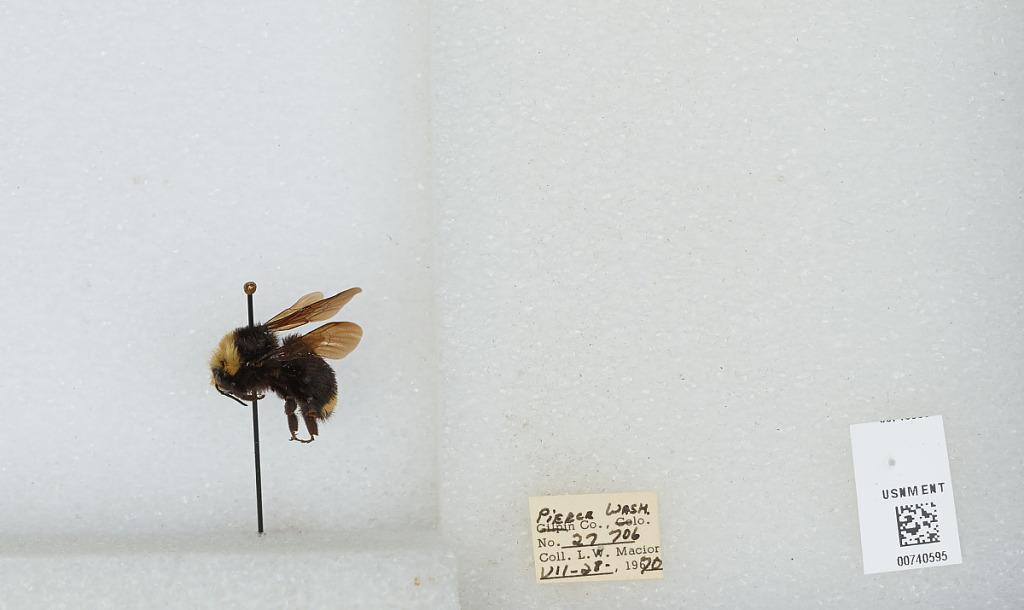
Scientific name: Bombus (Pyrobombus) vosnesenskii Radoszkowski
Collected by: L. Macior
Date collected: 1970-7-28
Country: United States
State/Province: Washington
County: Pierce
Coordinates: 47.05, -122.12